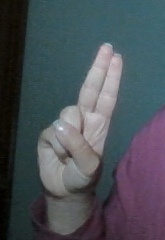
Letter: taa